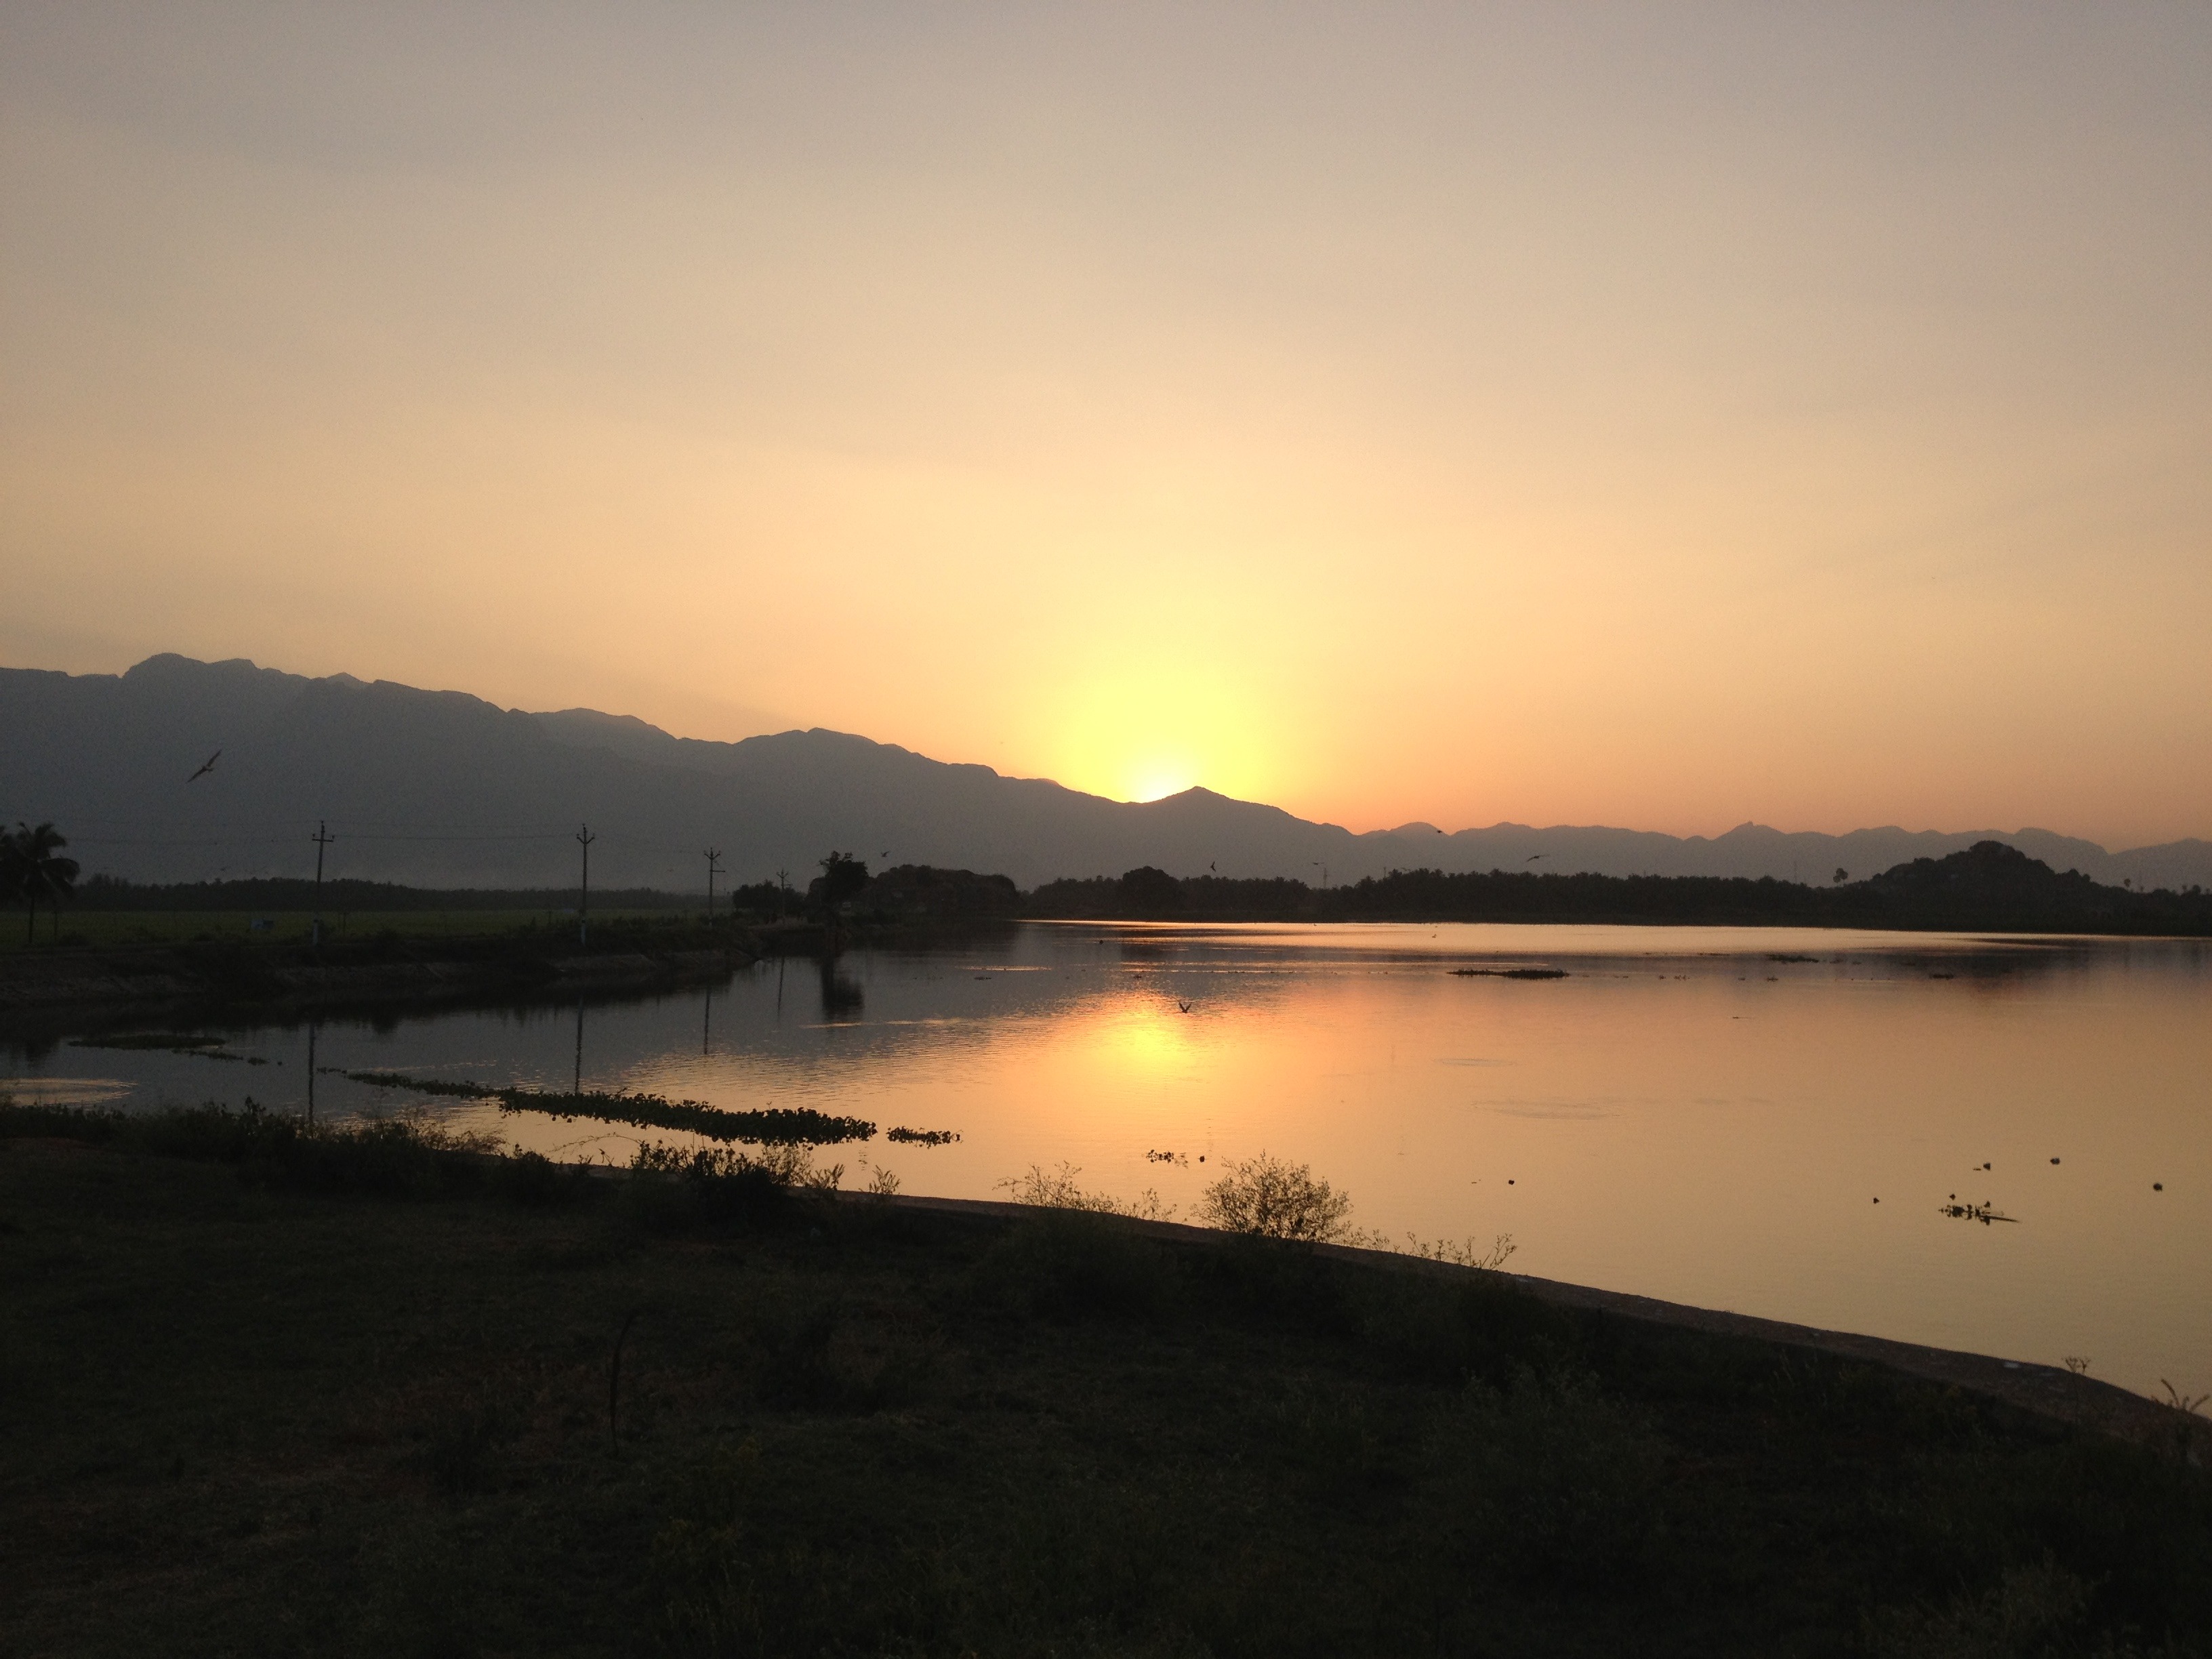
landscape, sea, coast, nature, mountain, cloud, sky, sun, sunrise, sunset, warm, sunlight, morning, shore, lake, dawn, river, country, dusk, evening, rural, spring, reflection, scenic, bay, romantic, reservoir, body of water, mountains, landscapes, beautiful, loch, afterglow, golden sunset, atmospheric phenomenon, sundarapandyapuram